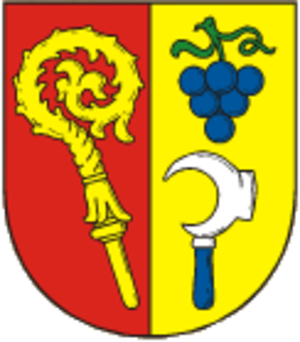
Šlapanice est une ville du district de Brno-Campagne, dans la région de Moravie-du-Sud, en République tchèque. Sa population s'élevait à 7 563 habitants en 2019.